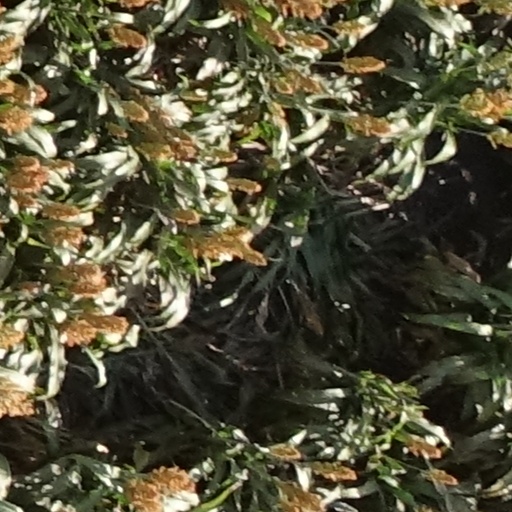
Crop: sorghum